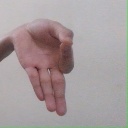
अक्षर: ज्ञ